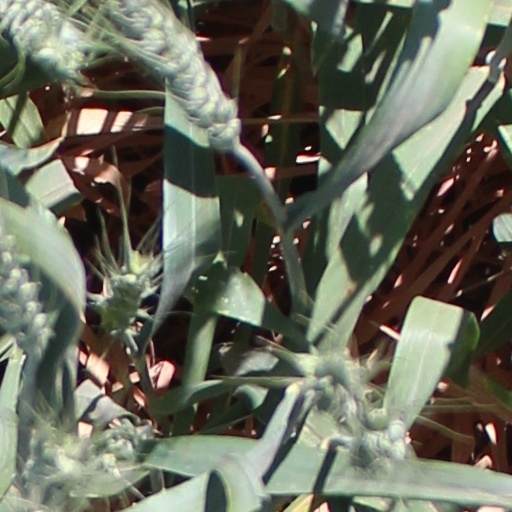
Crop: wheat